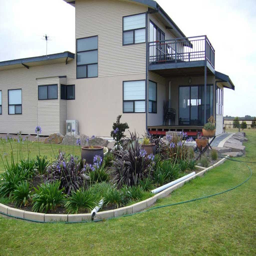
the house on the property .